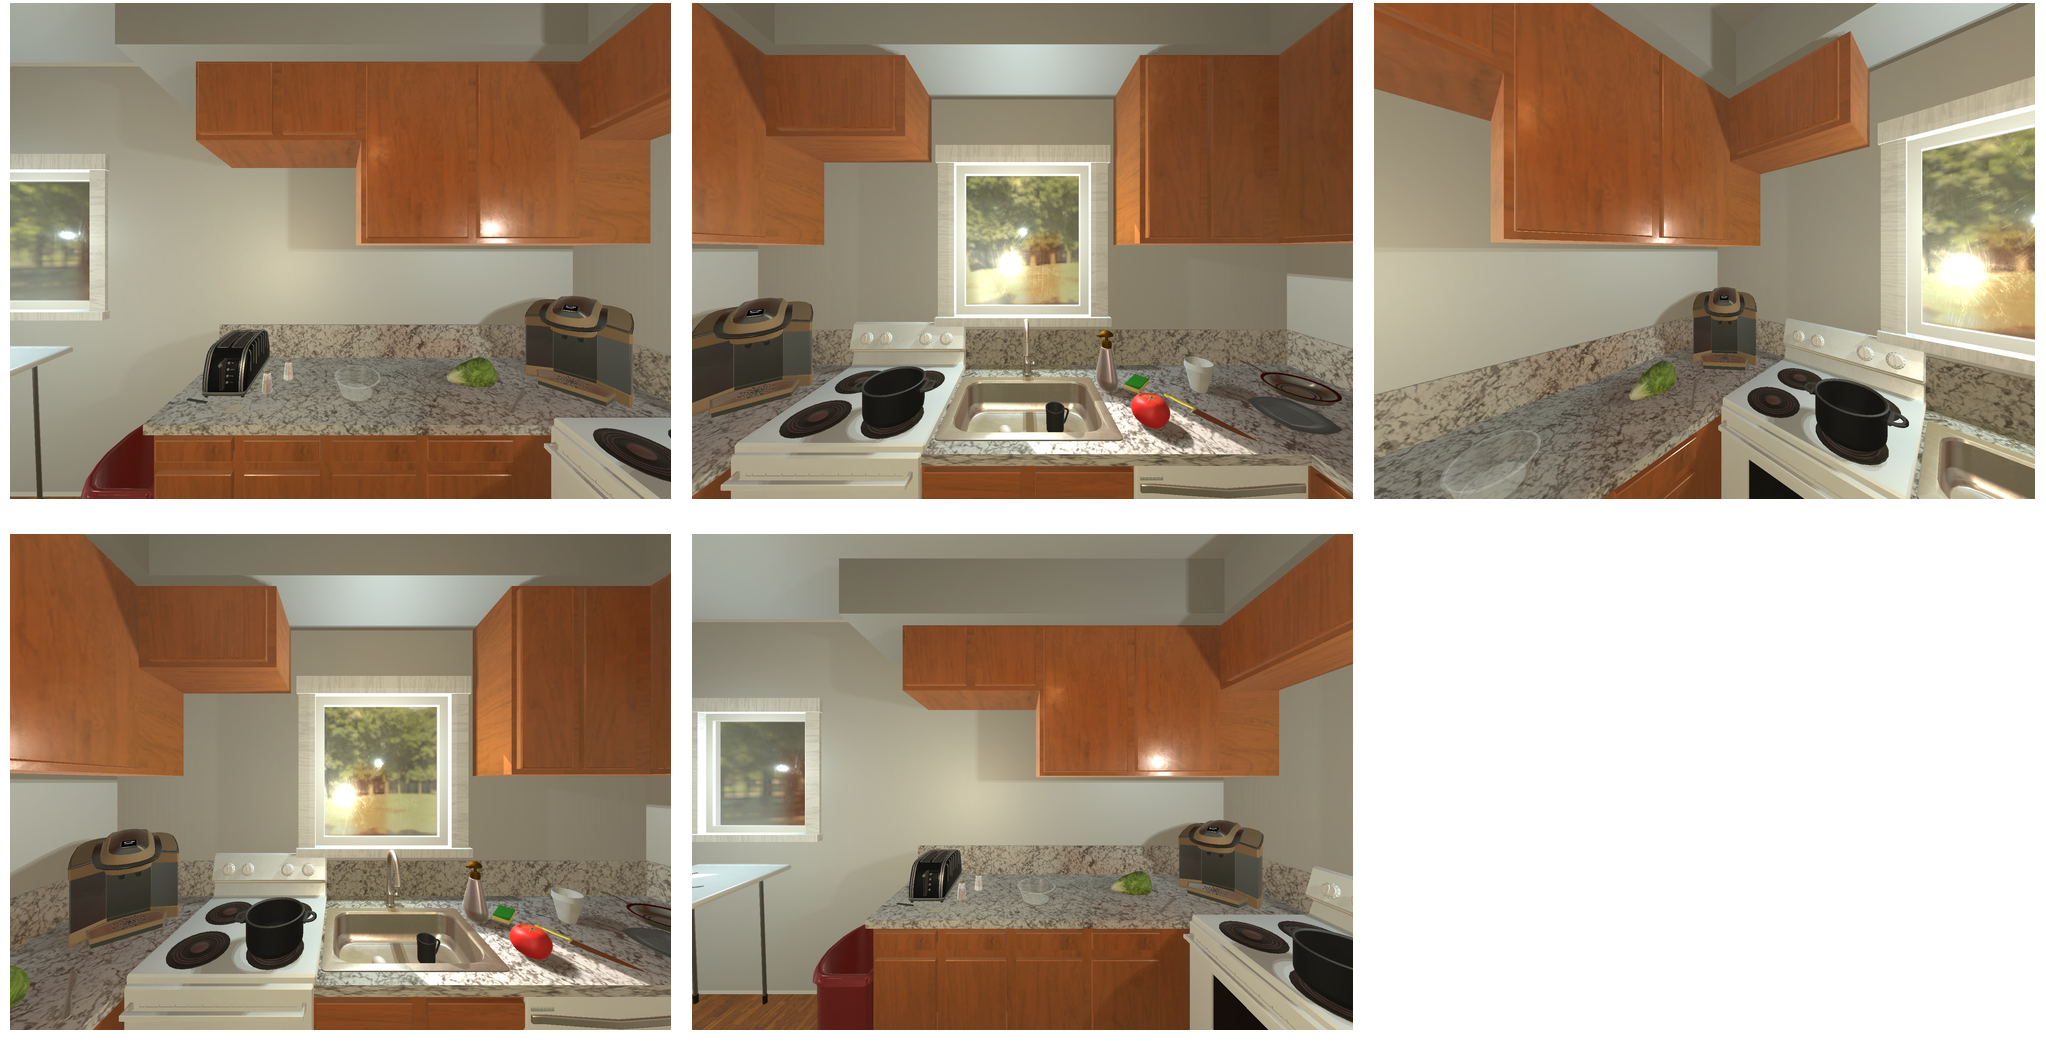Task instruction: Turn on the coffee machine.
Answer: {"task_instruction": "Turn on the coffee machine.", "nodes": ["coffee machine button / coffee machine switch", "coffee machine"], "edges": [{"functional_relationship": "activate", "object1": "coffee machine button / coffee machine switch", "object2": "coffee machine", "spatial_relations": ["higher_than", "close"], "is_touching": true}], "action_type": "press", "function_type": "device_control"}